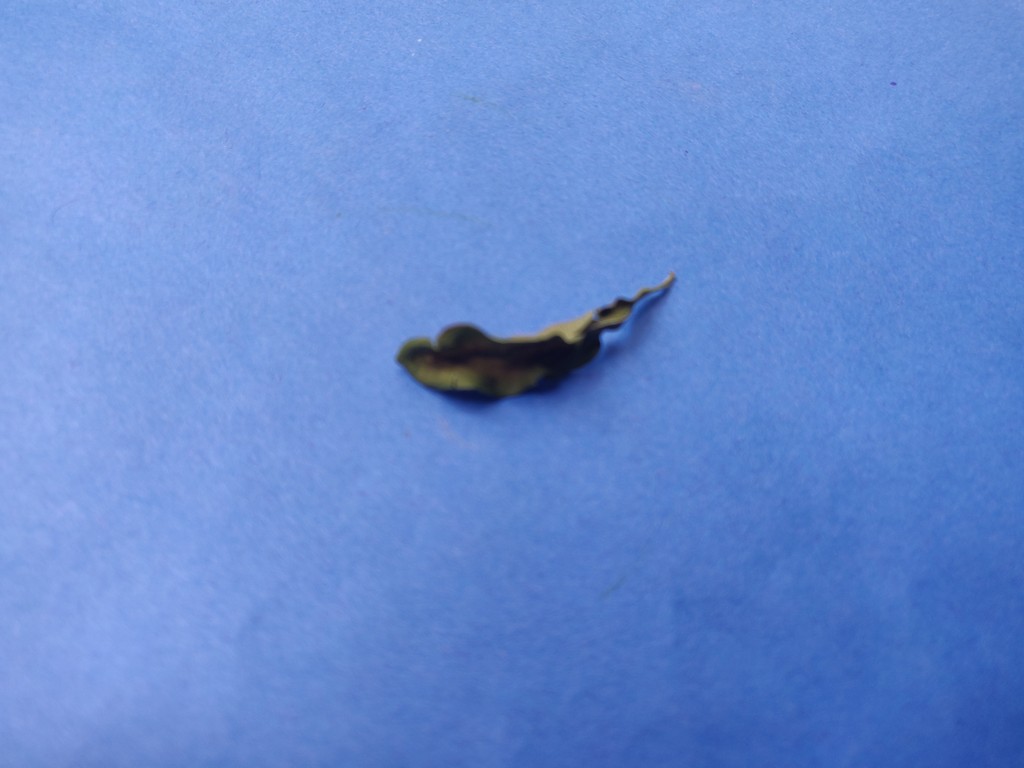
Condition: Dried
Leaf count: single
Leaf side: unknown